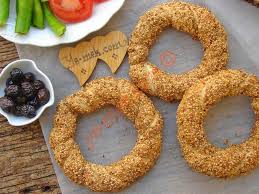
Yemek: simit